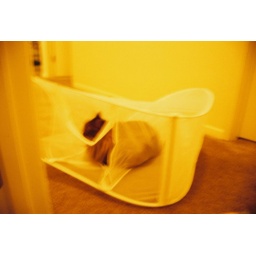
cat in basket